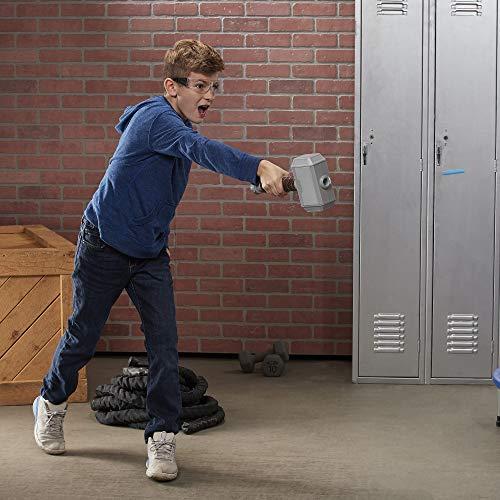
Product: Avengers NERF Power Moves Marvel Thor Hammer Strike Hammer NERF Dart-Launching Toy for Kids Roleplay, Toys for Kids Ages 5 and Up
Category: Toys & Games | Baby & Toddler Toys
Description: COLLECTIBLE TOYS: Look for other NERF Power Moves Marvel Avengers roleplay toys to start a collection, swap with friends, and give as gifts Each sold separately.
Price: $19.99
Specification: ProductDimensions:3.2x14x9inches|ItemWeight:10.6ounces|ShippingWeight:1.65pounds(Viewshippingratesandpolicies)|ASIN:B07VHDVN64|Itemmodelnumber:E7379|Manufacturerrecommendedage:5yearsandup